List of highways in Hamilton County, New York

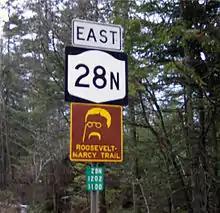
NY 28N shield in nearby Essex County

NY 28N, a suffixed route of NY 28, is the only state route that begins in the county itself. Only of its length is in Hamilton County, roughly 40 percent of the route's total across three counties. The route begins at an intersection with NY 28 and NY 30 at Blue Mountain Lake. Concurrent with the latter highway, NY 28N heads northward through mountainous parts of Hamilton County to Long Lake, where NY 30 splits and heads in the direction of Franklin County. From here, NY 28N heads eastward, passing some mountains before entering Essex County and continuing into Newcomb.